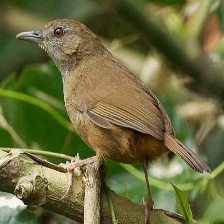
Species: ABBOTTS BABBLER
Scientific name: MALACOCINCLA ABBOTTI